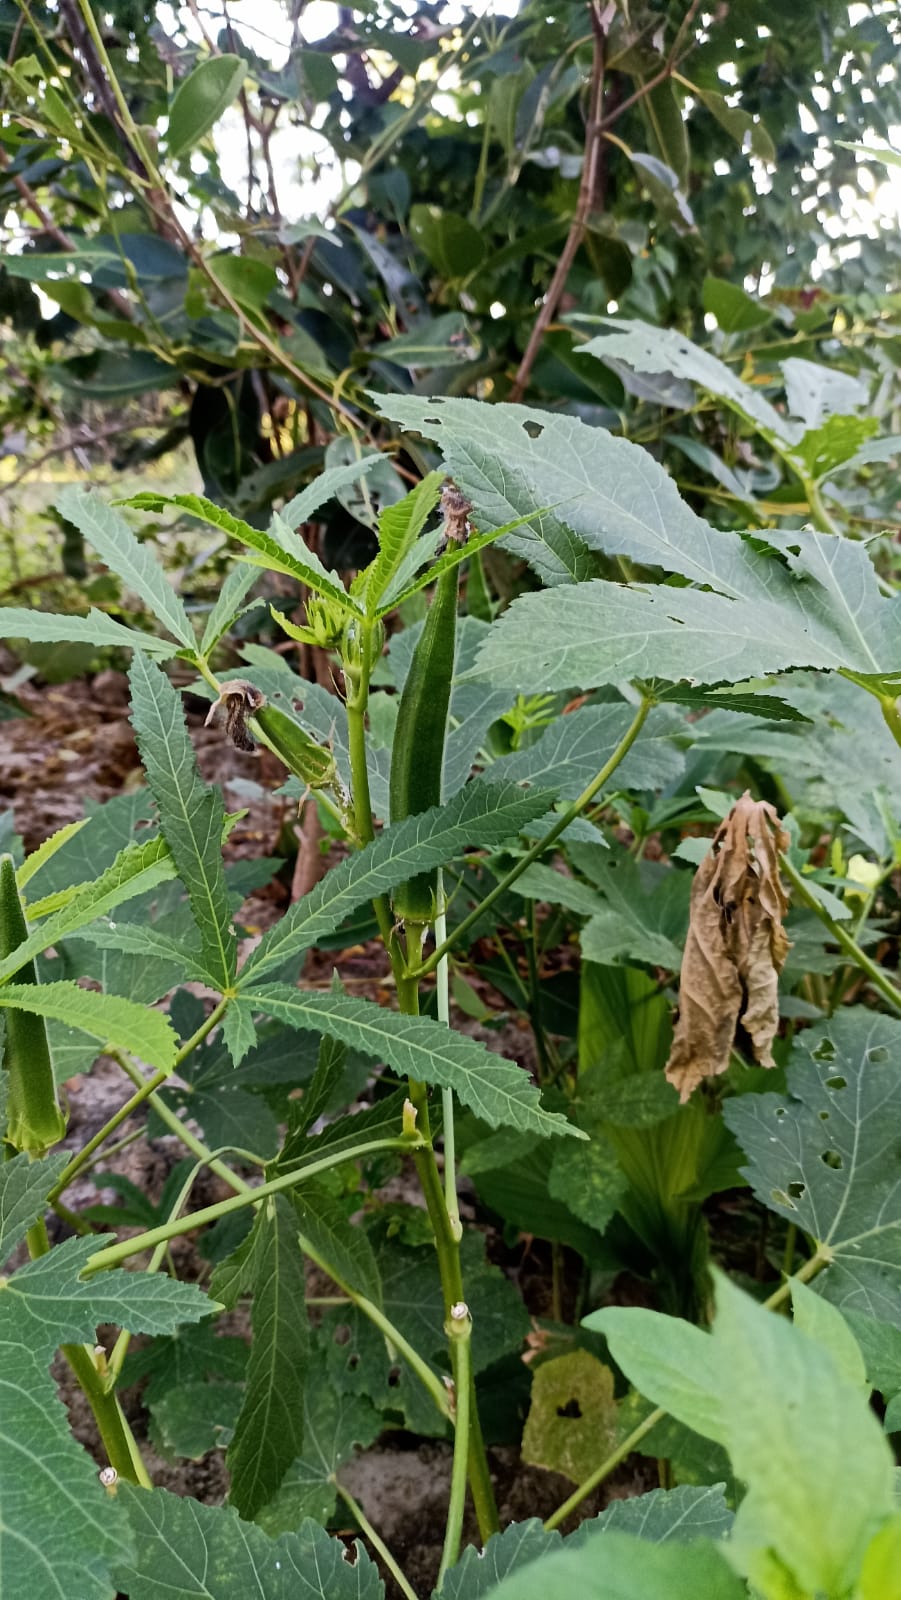
Label: Under-mature